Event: Nepal Earthquake
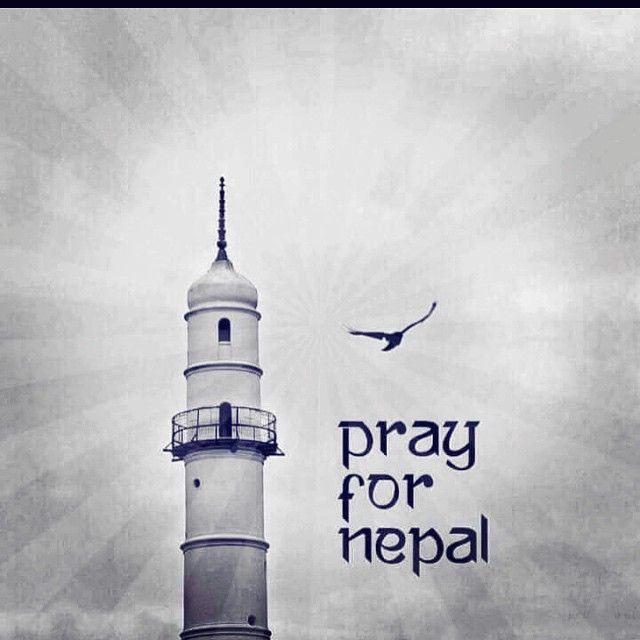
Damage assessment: no_damage